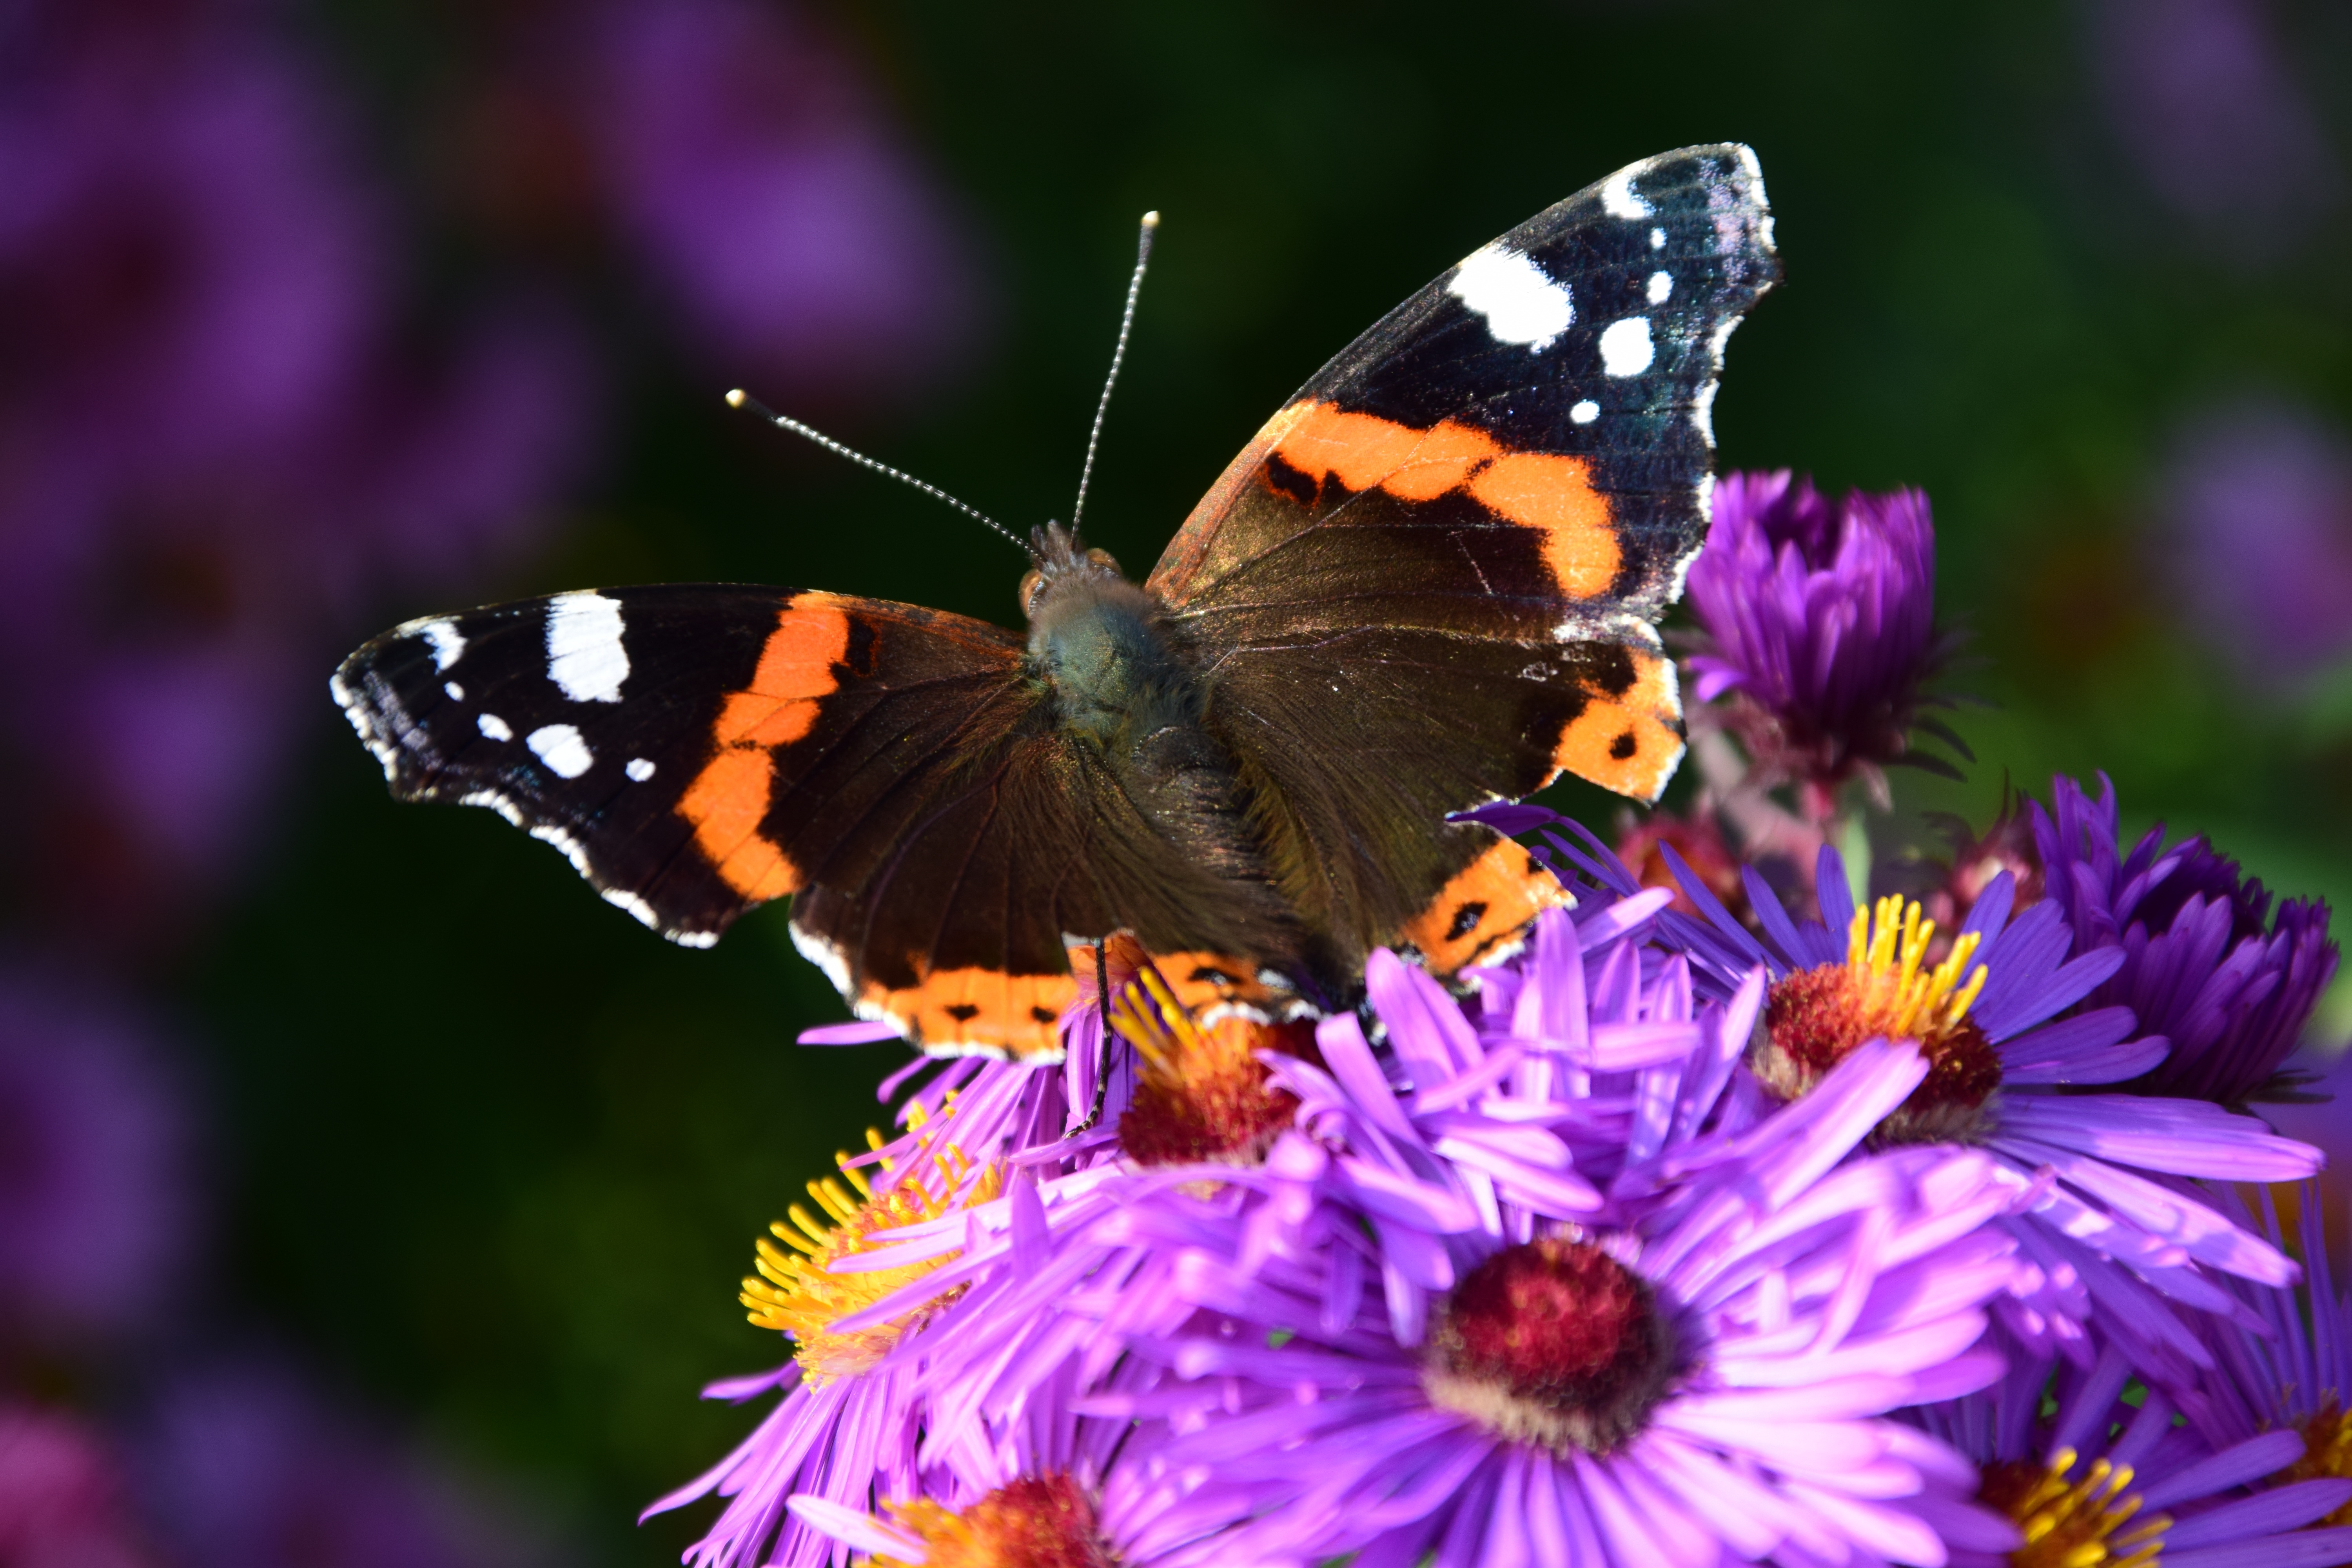
nature, blossom, flower, purple, bloom, summer, food, insect, butterfly, garden, close, flora, fauna, invertebrate, monarch butterfly, aster, late summer, nectar, macro photography, arthropod, pollinator, moths and butterflies, lycaenid